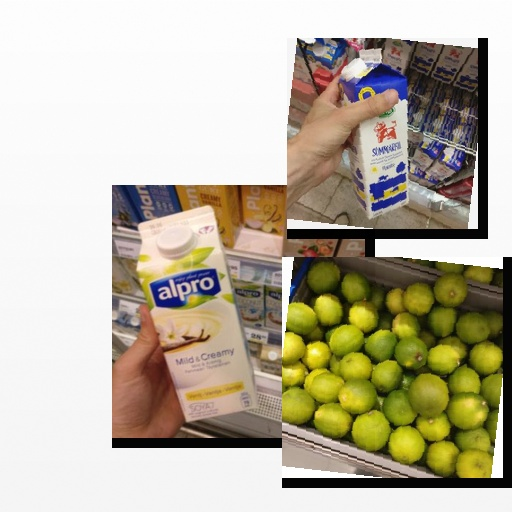
Food items: sour_milk, lime, vanilla_soy_yogurt